Hastings, Ontario

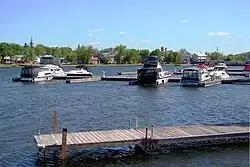
Hastings as seen across the Trent-Severn Waterway

The Trent River, part of the Trent-Severn Waterway, is crucial for local boat transportation as well as recreation. The river connects directly to Lake Ontario, which is south of Hastings, making Hastings easily accessible by boat. Hastings is a hub for fishermen and boaters because of the marina; many people travel through and around Hastings each year.